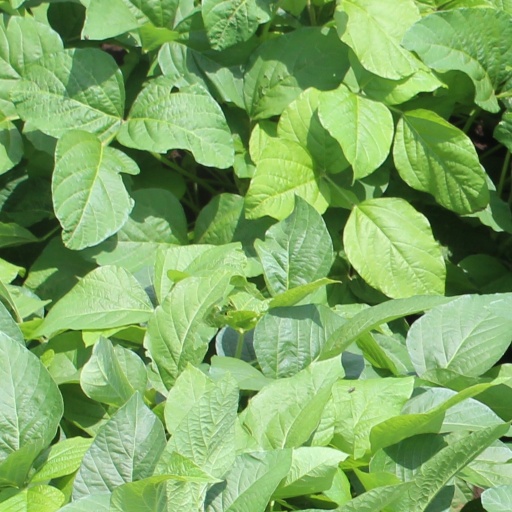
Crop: soybean